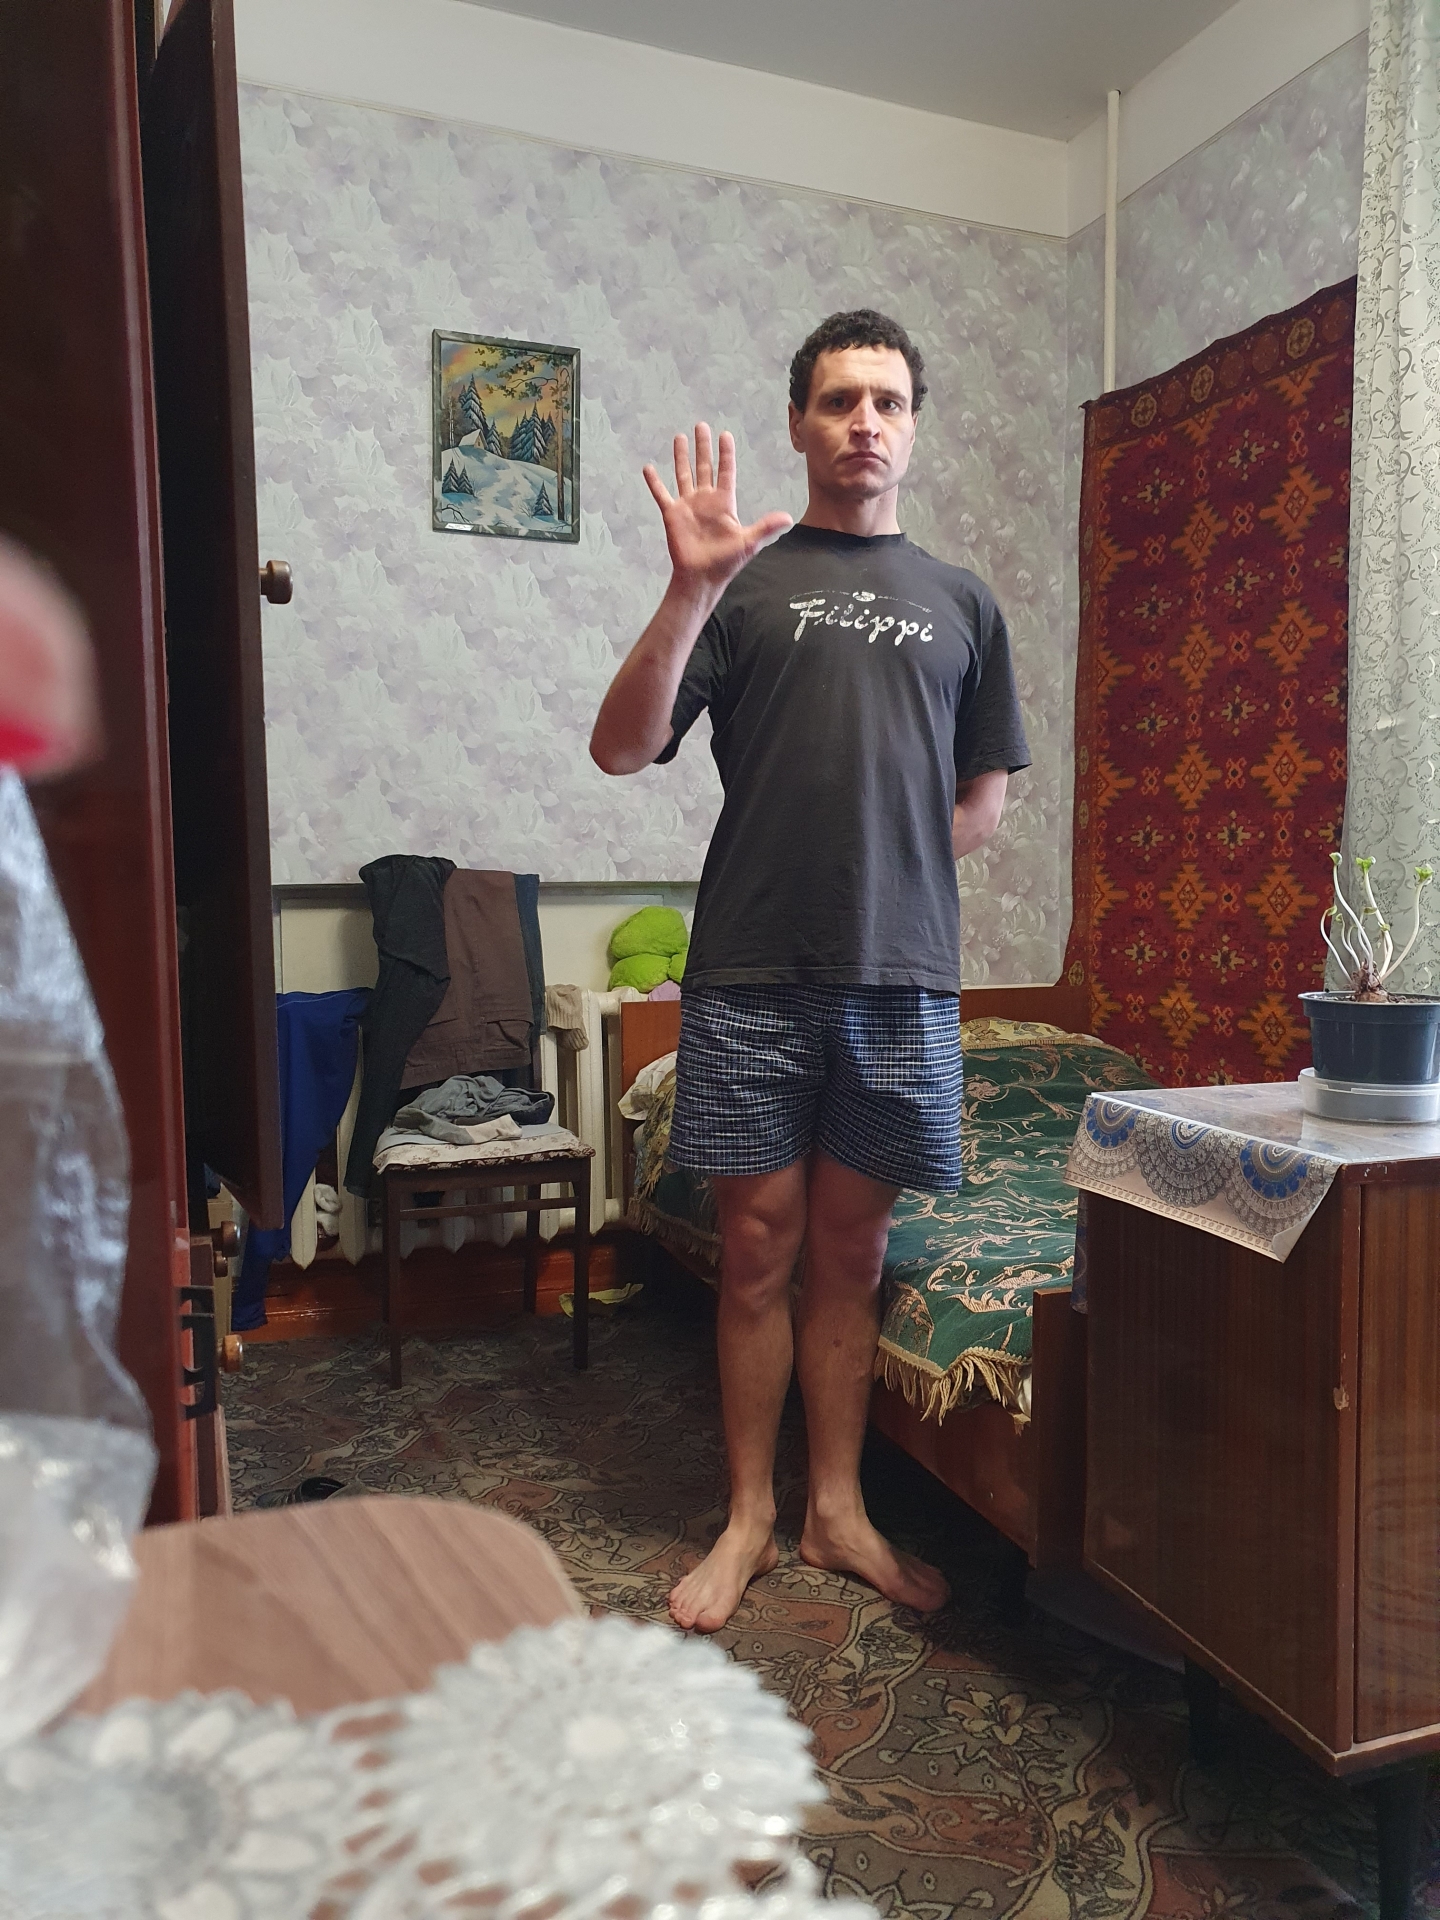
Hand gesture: palm